Josip Plemelj

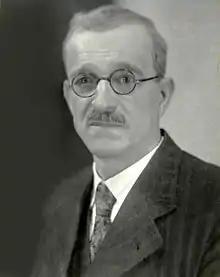
Josip Plemelj in 1920

Josip Plemelj (December 11, 1873 – May 22, 1967) was a Slovene mathematician, whose main contributions were to the theory of analytic functions and the application of integral equations to potential theory. He was the first chancellor of the University of Ljubljana.